USS Milwaukee (AOR-2)

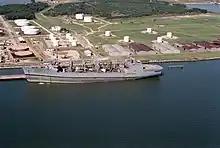
USS "Milwaukee" taking on fuel at Craney Island, Virginia, United States, on 25 September 1990.

During the Vietnam War USS "Milwaukee" participated in operation Vietnam Ceasefire from 12 November 1972 through 20 February 1973. "Milwaukee" earned one campaign star for Vietnam War service.